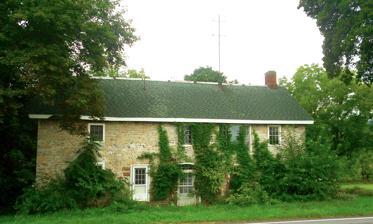
Building: Abraham Elder Stone House
Country: United States of America
Year built: 1808
Historic house in Pennsylvania, United States United States historic place Abraham Elder Stone House U.S. National Register of Historic Places 1808 section is on the left Show map of Pennsylvania Show map of the United States Location Pennsylvania Route 550 at Stormstown, Halfmoon Township, Pennsylvania Coordinates 40°47′43″N 78°0′46″W / 40.79528°N 78.01278°W / 40.79528; -78.01278 Area 0.1 acres (0.040 ha) Built 1808, 1832 NRHP reference No. 77001148 Added to NRHP April 13, 1977 Abraham Elder Stone House is a historic home located at Halfmoon Township , Centre County, Pennsylvania .  The first section was built in 1808 and a second phase of construction took place in 1832. It is a 2 + 1 ⁄ 2 -story, five bay limestone building.  The center entrance features an elliptical stone arch with a fanlight, and a door with sidelights.  The house served as a tavern stand for many years on the Bellefonte-Pittsburgh Turnpike. It was added to the National Register of Historic Places in 1977. Abraham Elder was one of the first settlers in Half Moon. He came from Franklin County in 1784, finding an abandoned cabin and staying there for the summer. The following fall, Elder returned to his wife Susanna (née Ardery) and two children in Franklin County, and they returned in the spring of 1785, along with Elder's brother, David. He built a log cabin afterward, before it was replaced with the present stone structure. Looking north, showing the 1832 section References